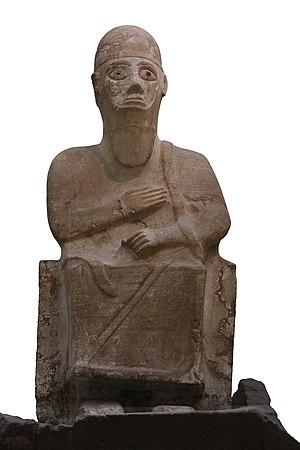
Vers 1530 av. J.-C. :